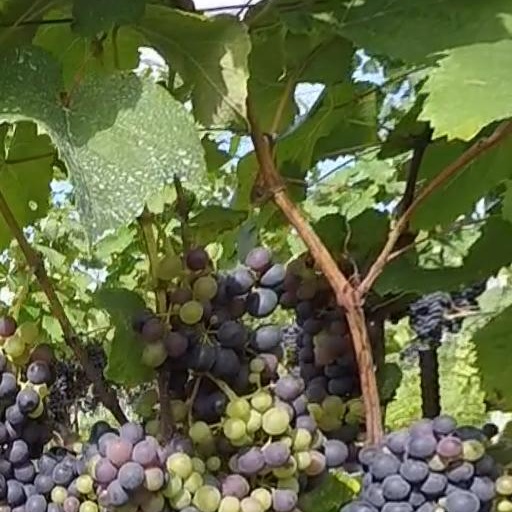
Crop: grape